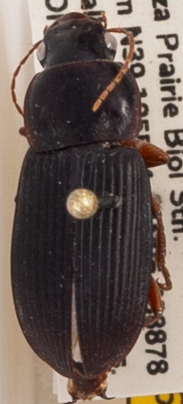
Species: Harpalus pensylvanicus
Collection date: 2019-09-25
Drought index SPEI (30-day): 0.944
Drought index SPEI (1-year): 1.69
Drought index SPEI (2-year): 1.096